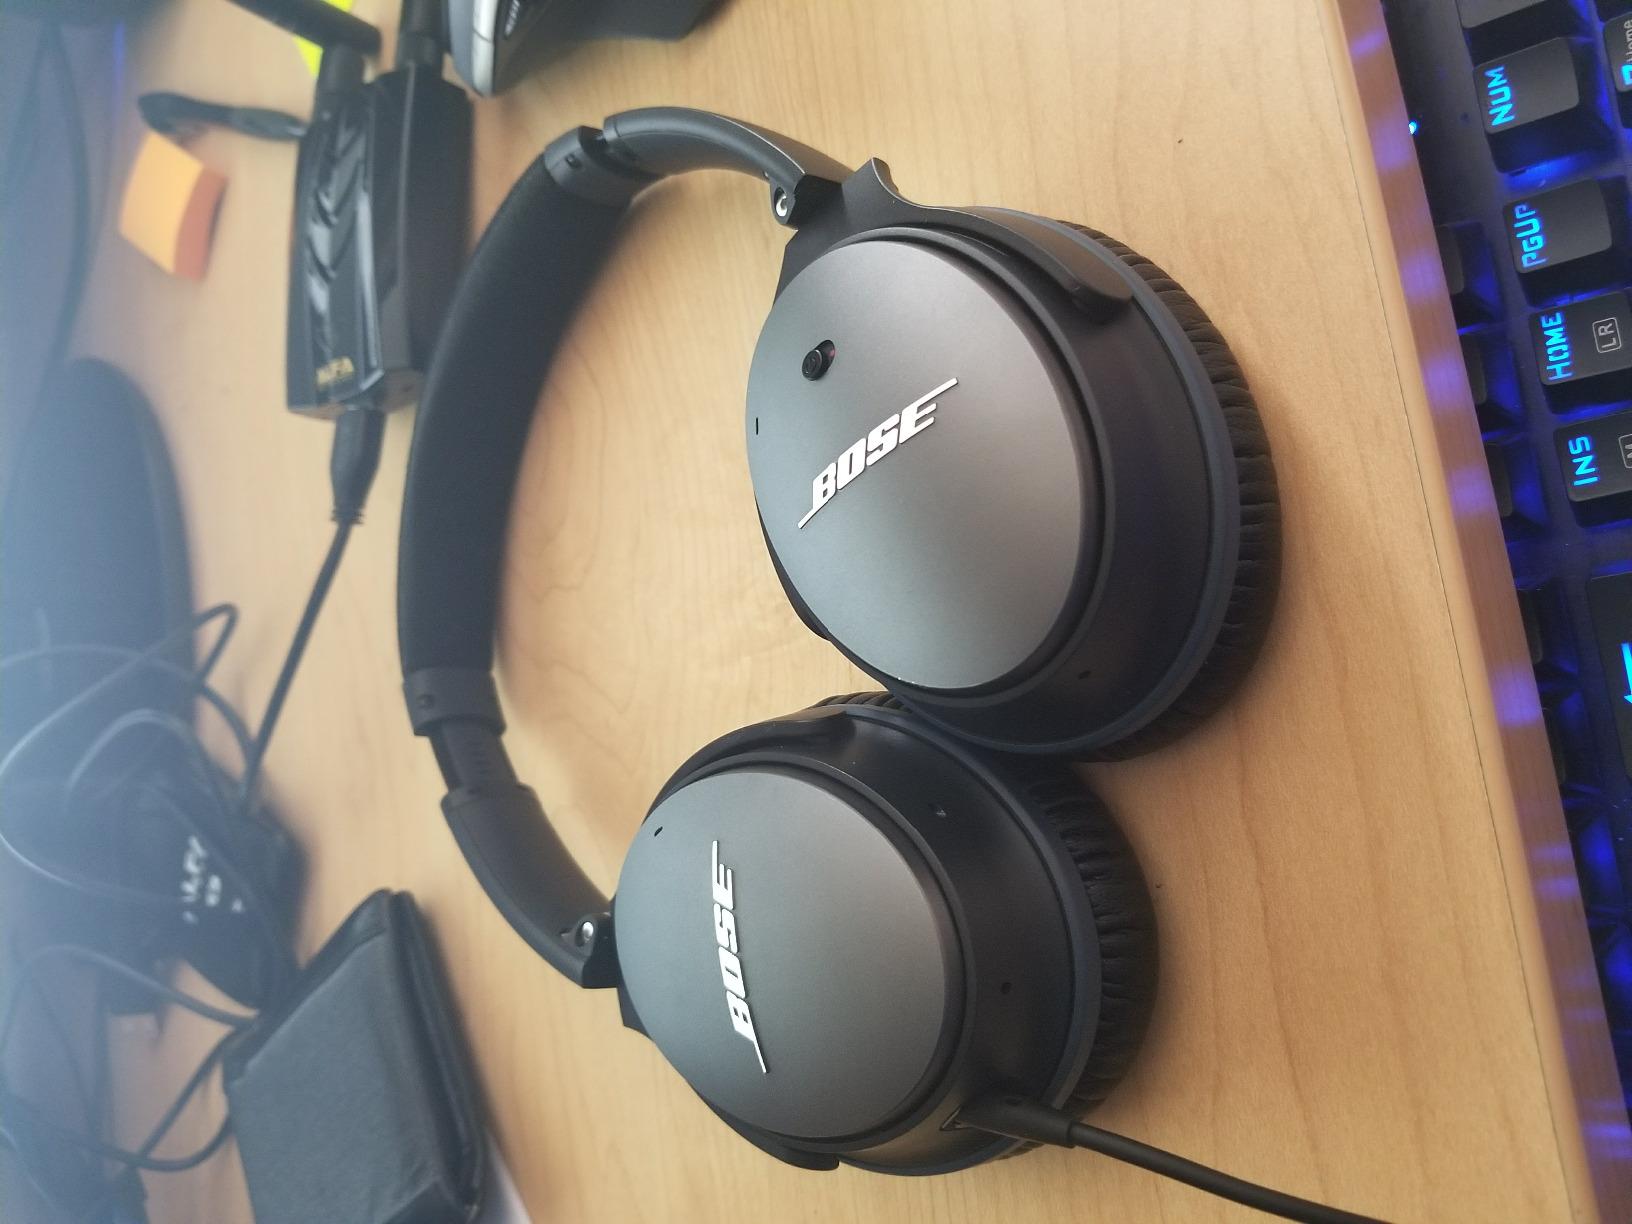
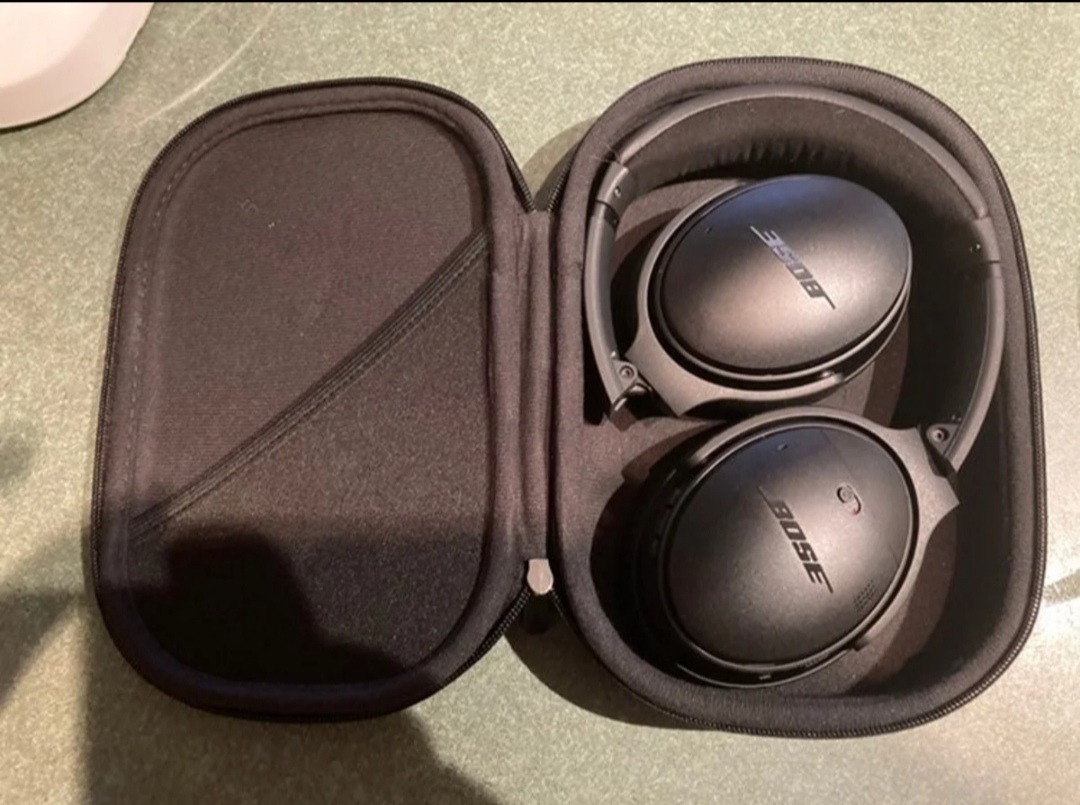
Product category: headphones
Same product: no